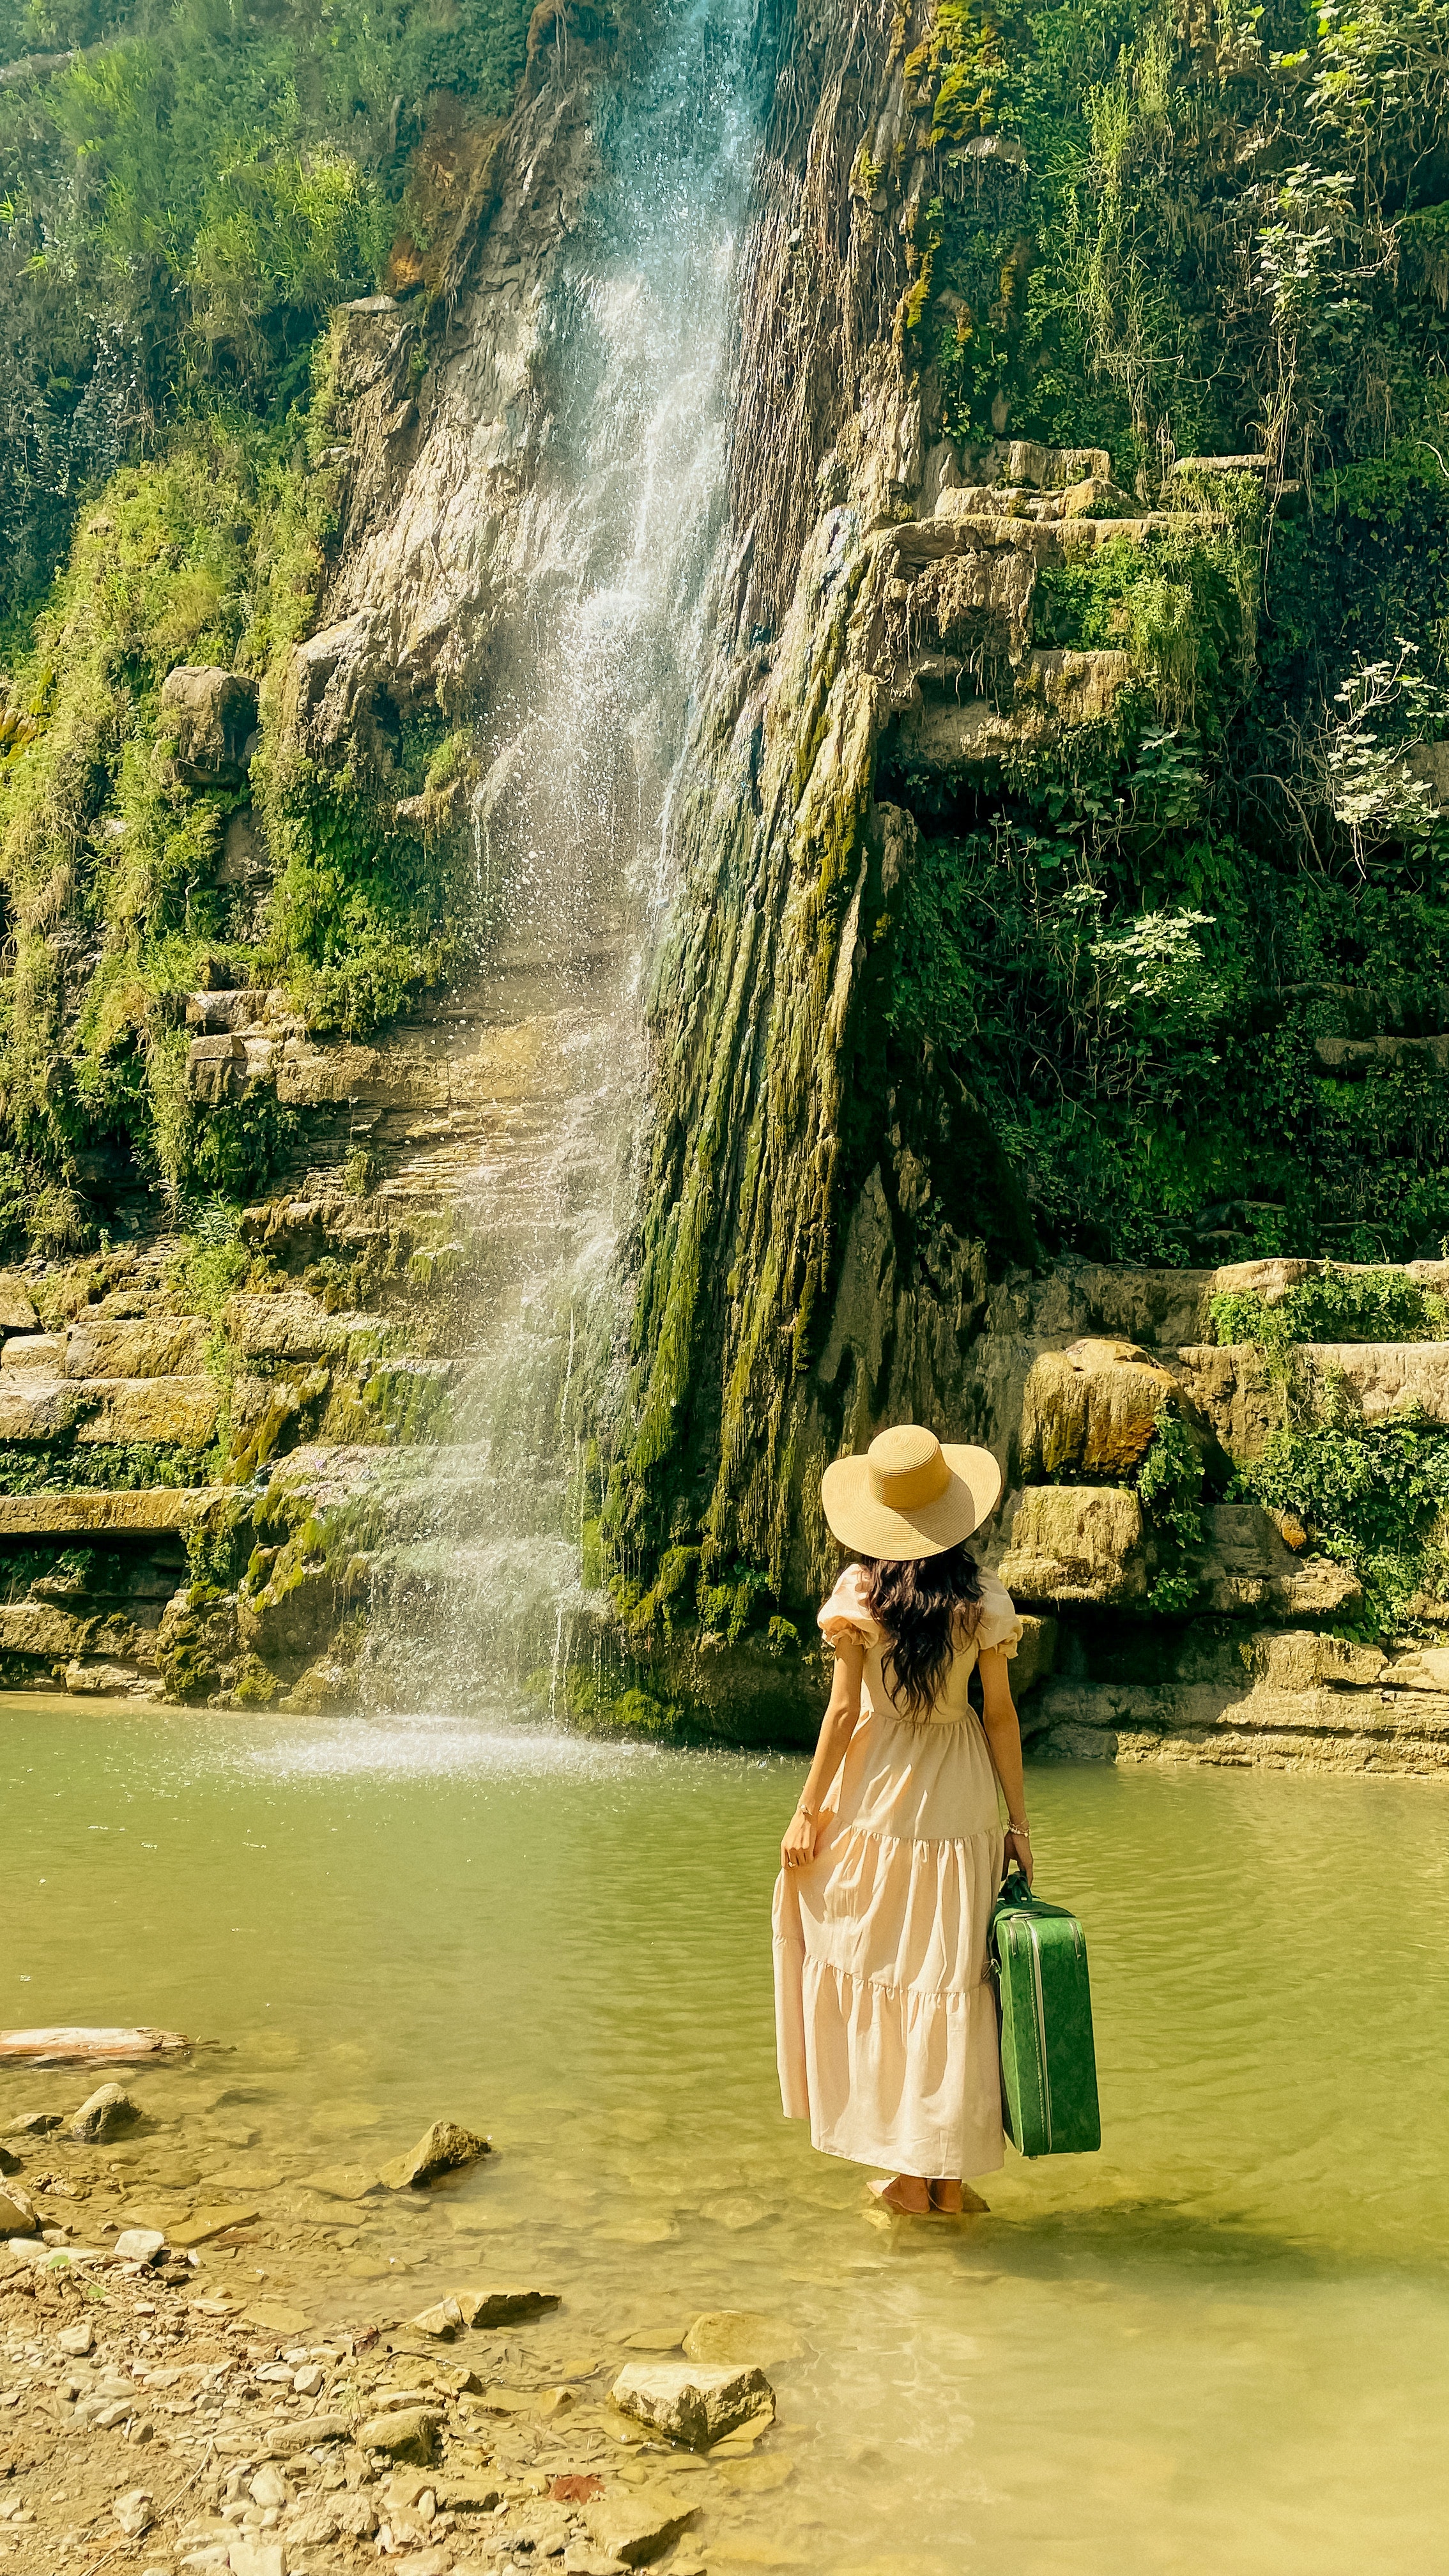
woman, water, water resources, plant, ecoregion, People in nature, nature, natural landscape, waterfall, hat, fluvial landforms of streams, tree, grass, watercourse, landscape, leisure, travel, morning, summer, sun hat, chute, spring, forest, lake, mountain, stream, jungle, water feature, wilderness, hill station, creek, mountain river, tourism, nature reserve, rock, tropics, rainforest, stock photography, vacation, old growth forest, tropical and subtropical coniferous forests, valdivian temperate rain forest, recreation, fun, river